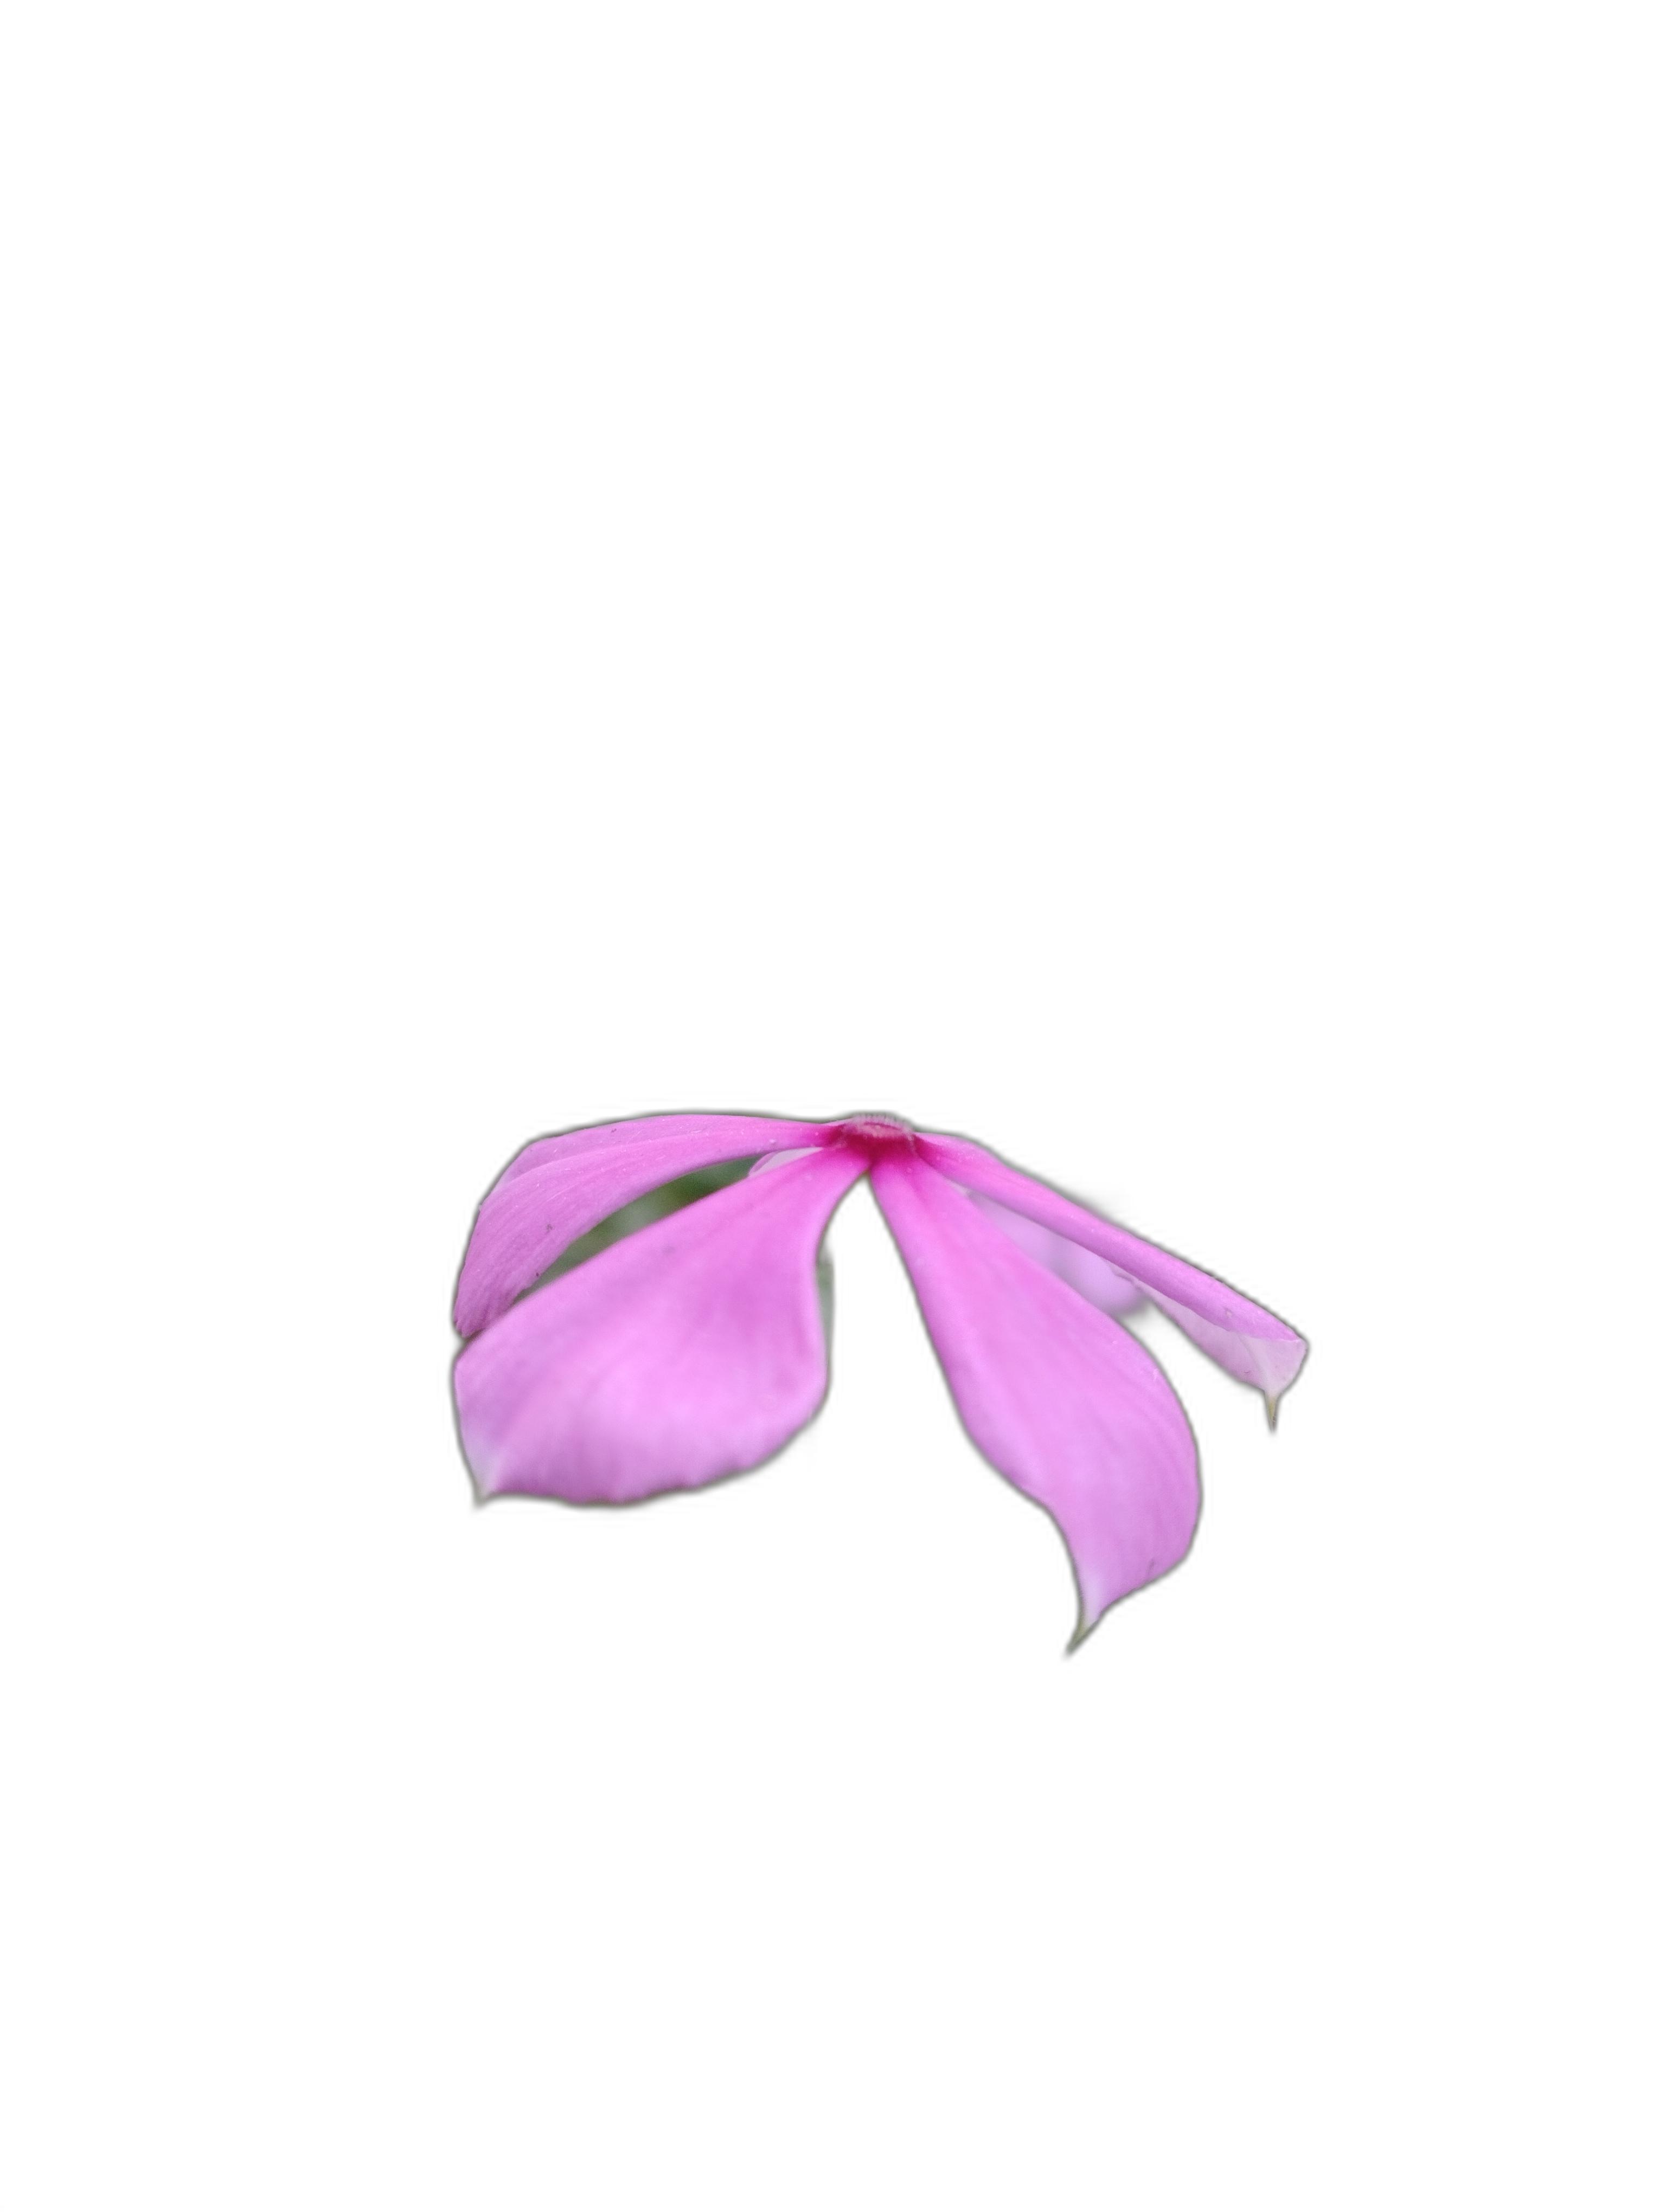
Label: Madagascar periwinkle